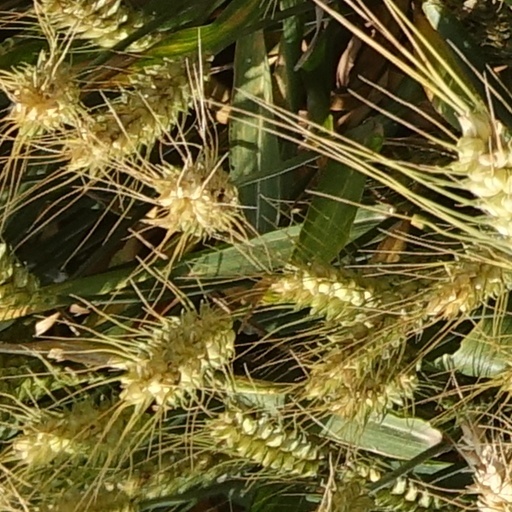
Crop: wheat